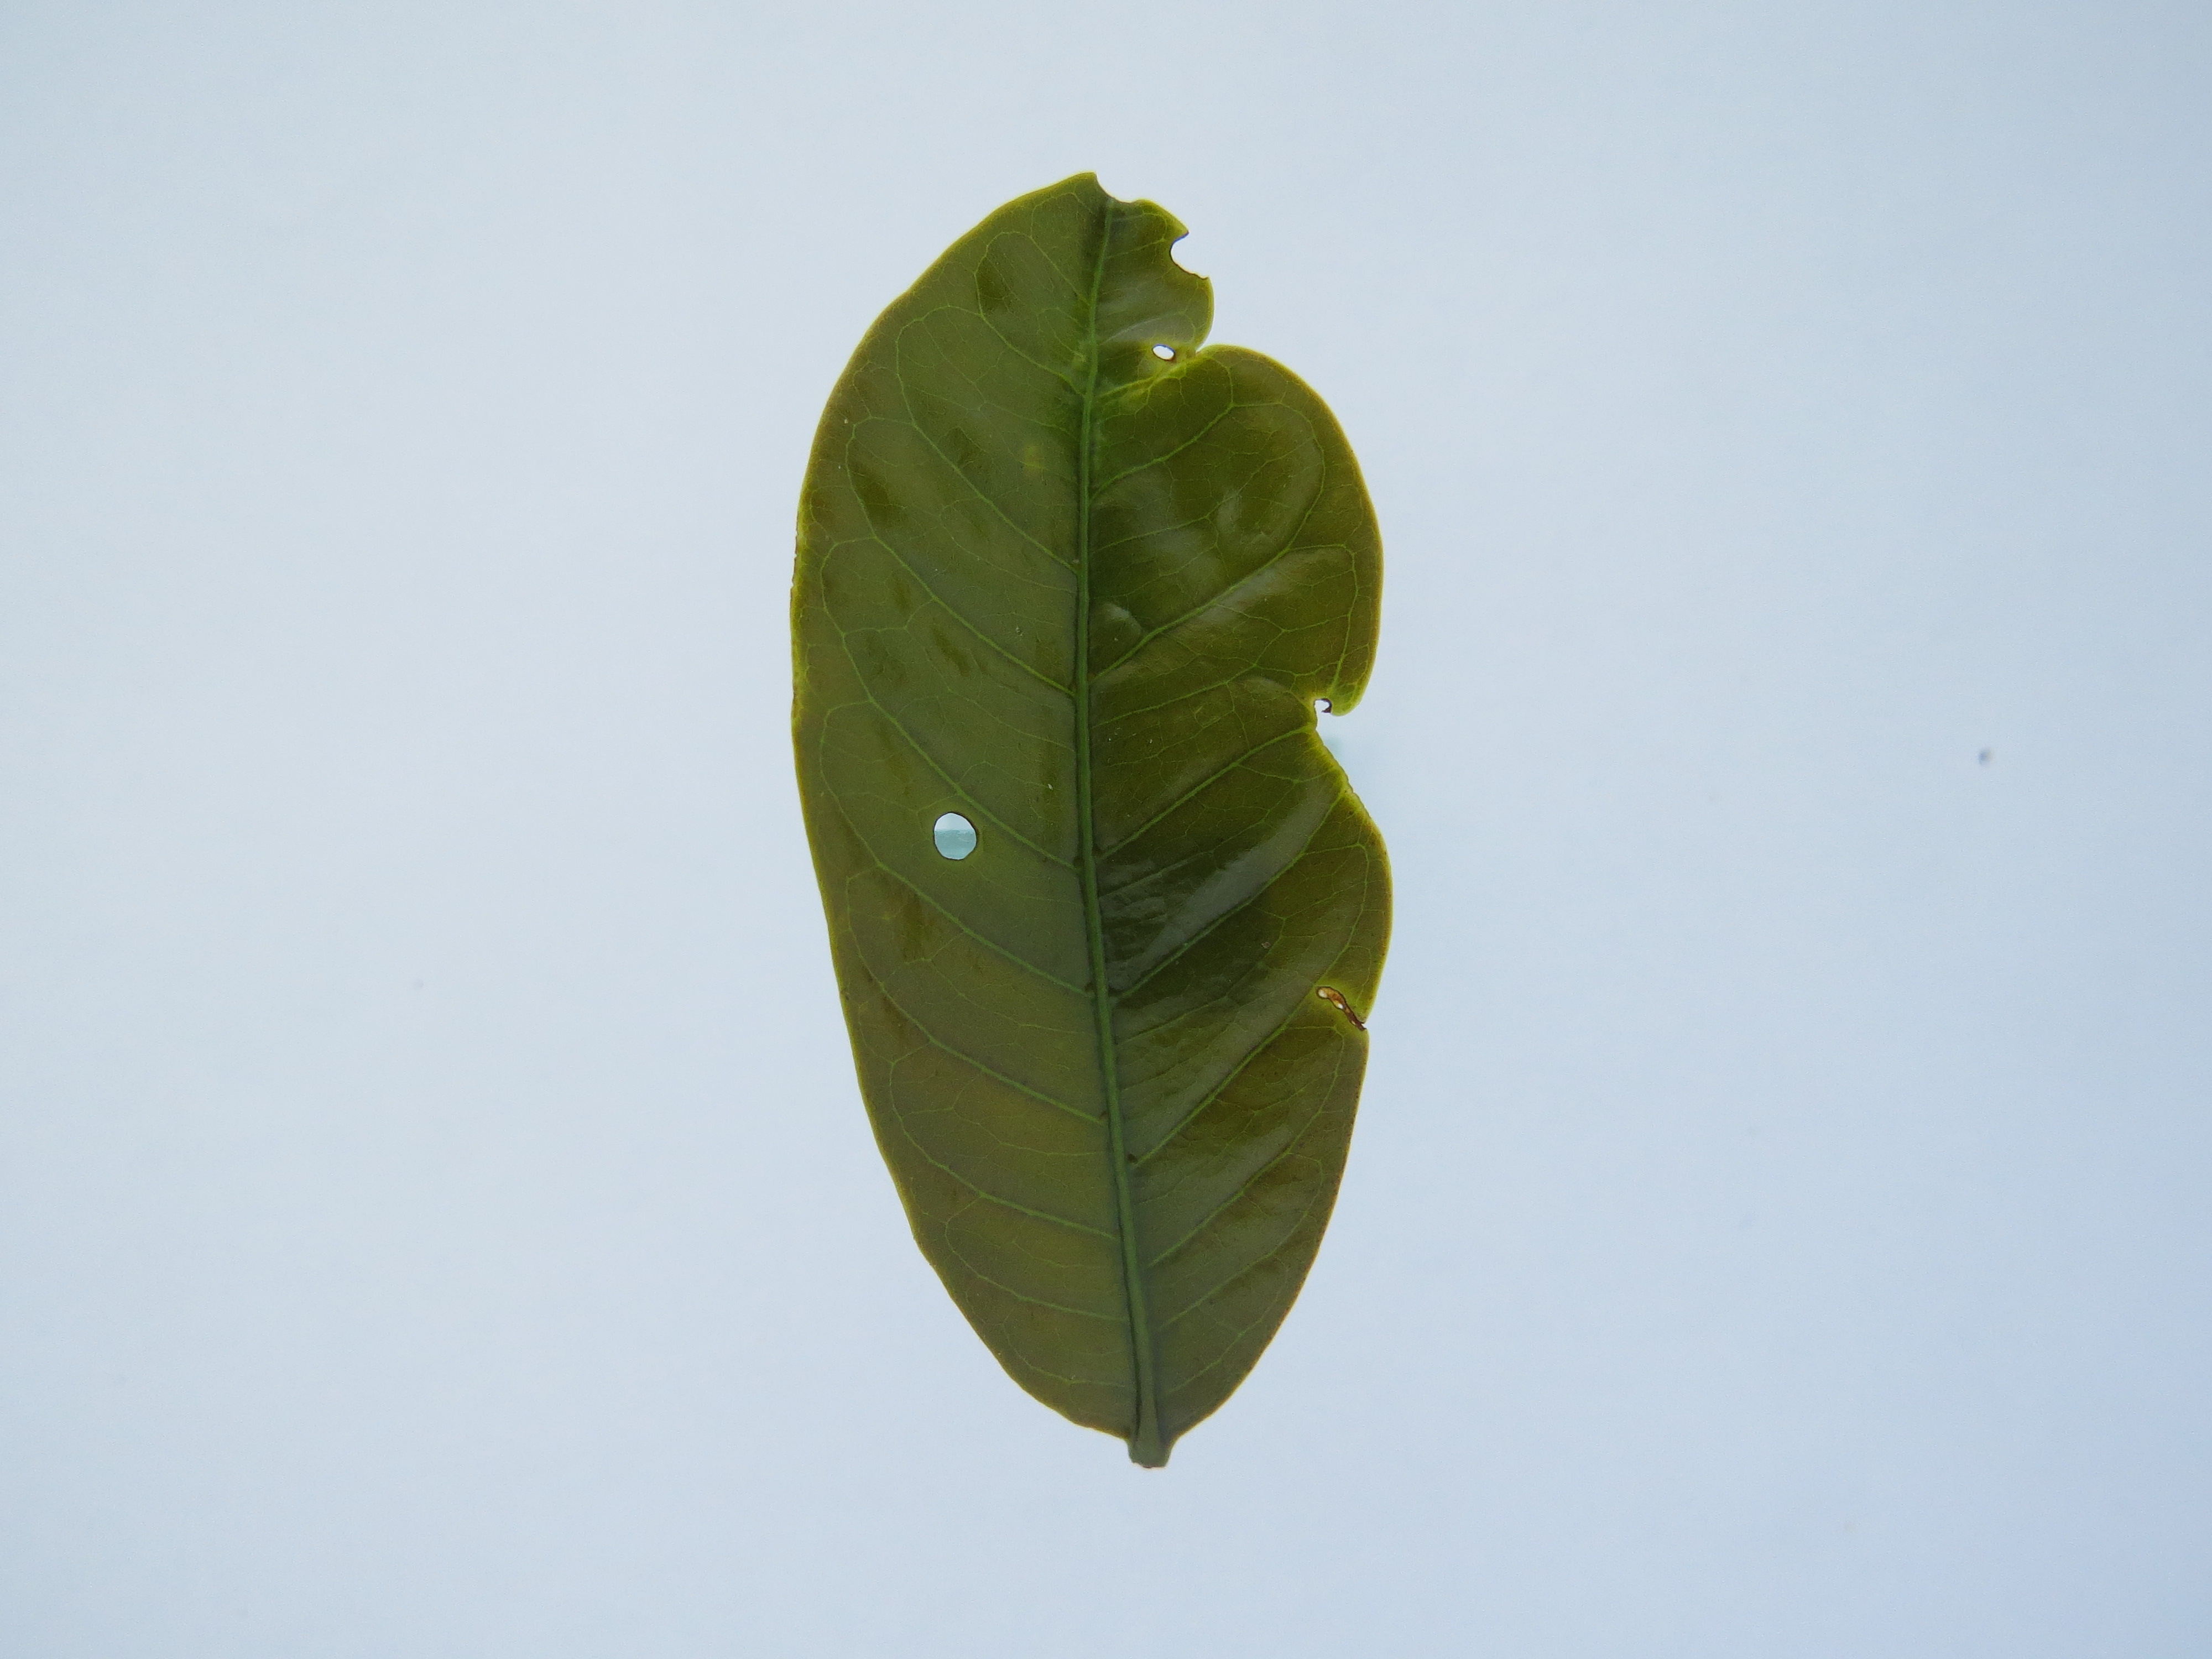
Label: boron-B